Phosphofructokinase 1

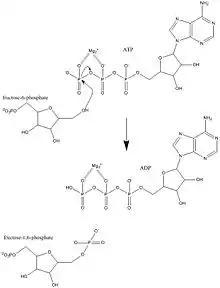
Mechanism of phosphofructokinase 1

PFK1 is the most important control site in the mammalian glycolytic pathway. This step is subject to extensive regulation since it is not only highly exergonic under physiological conditions, but also because it is a committed step – the first irreversible reaction unique to the glycolytic pathway. This leads to a precise control of glucose and the other monosaccharides galactose and fructose going down the glycolytic pathway. Before this enzyme's reaction, glucose-6-phosphate can potentially travel down the pentose phosphate pathway, or be converted to glucose-1-phosphate for glycogenesis.